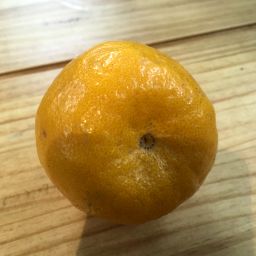
Fruit: Orange
Quality: Bad